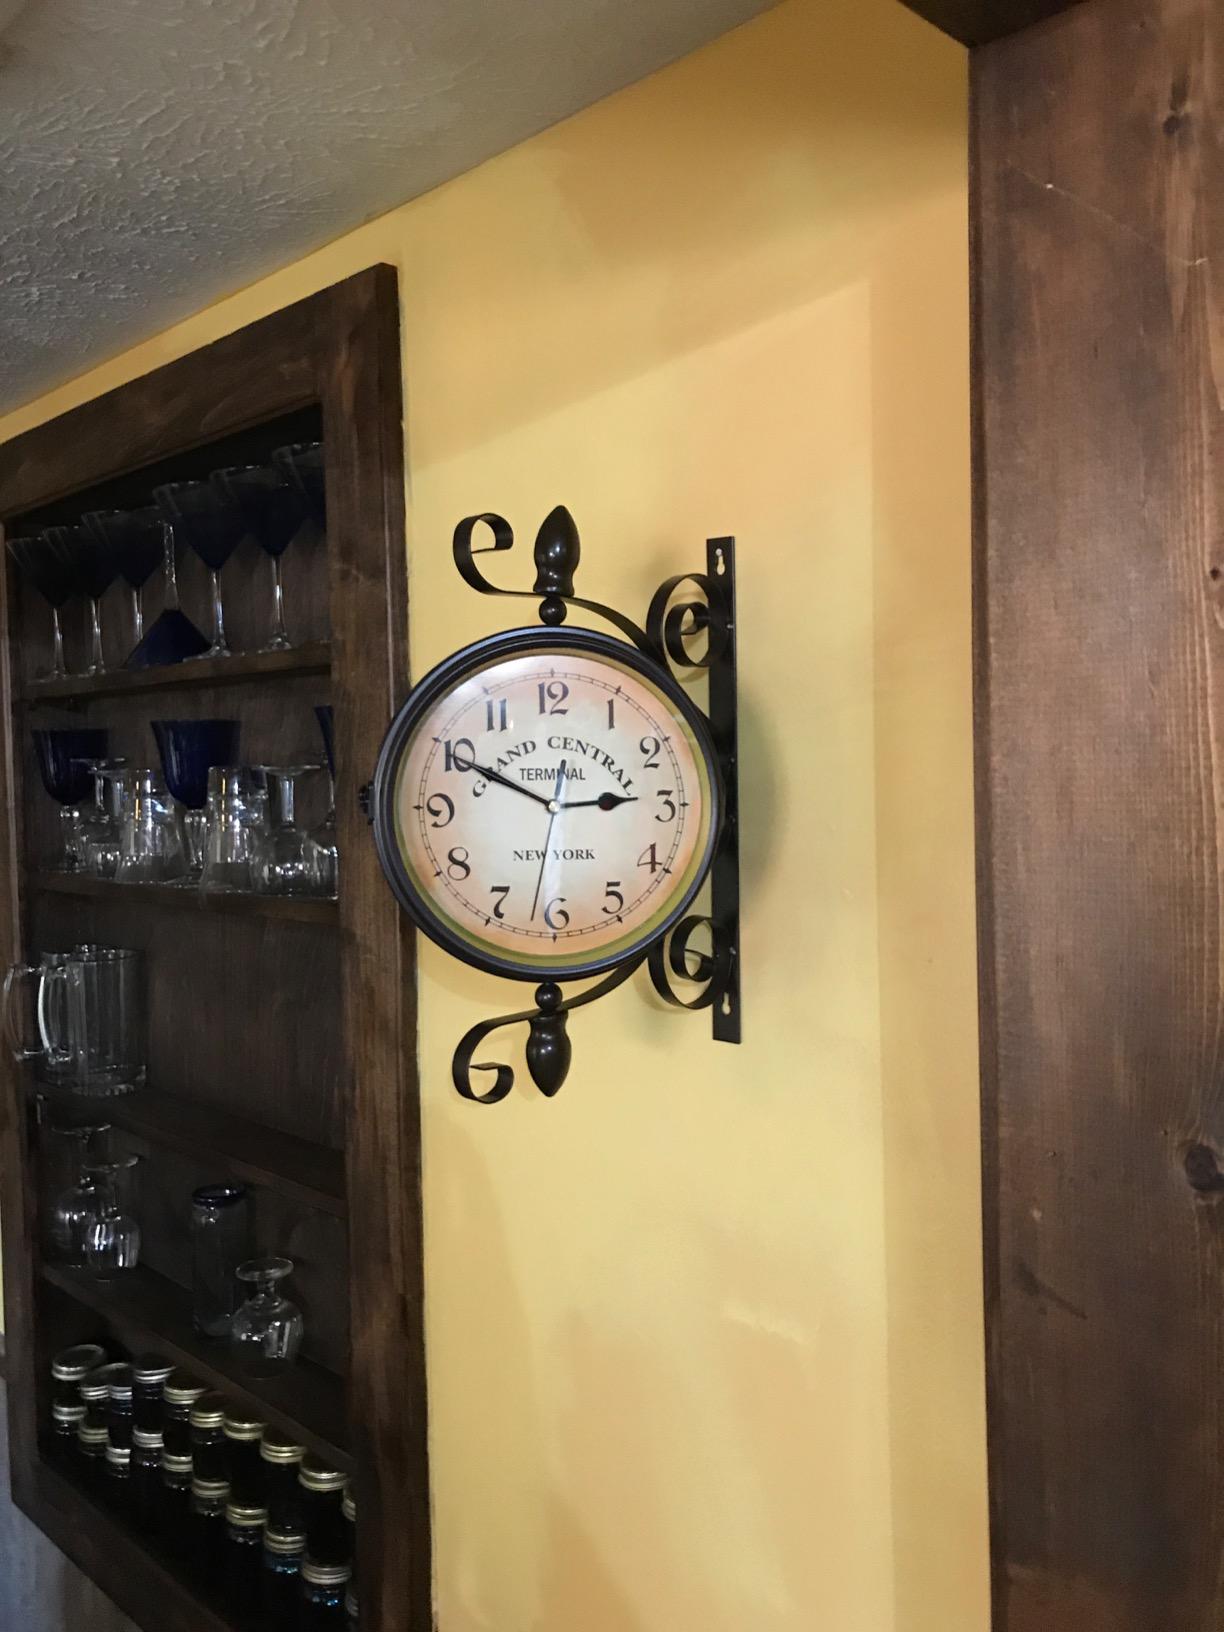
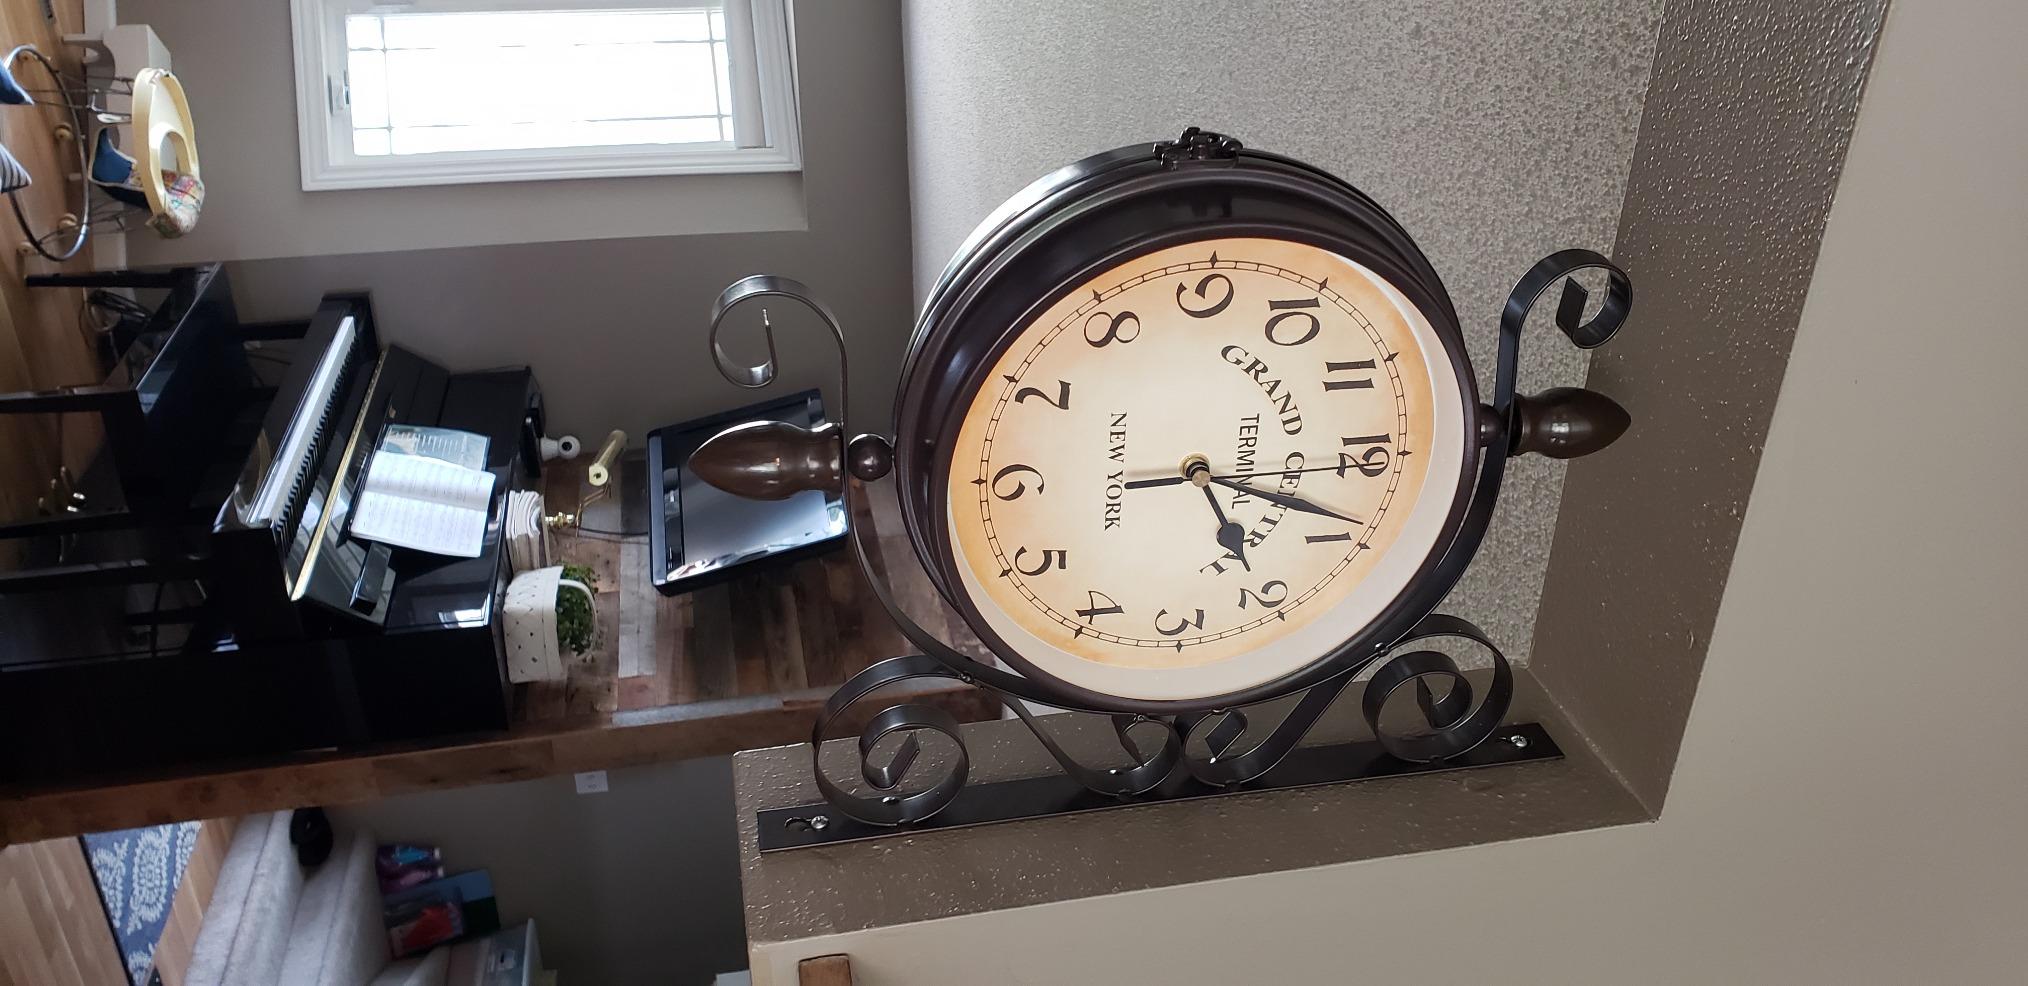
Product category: clock
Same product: yes